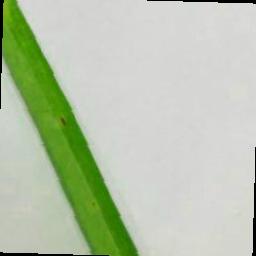
Label: Rice___Brown_Spot